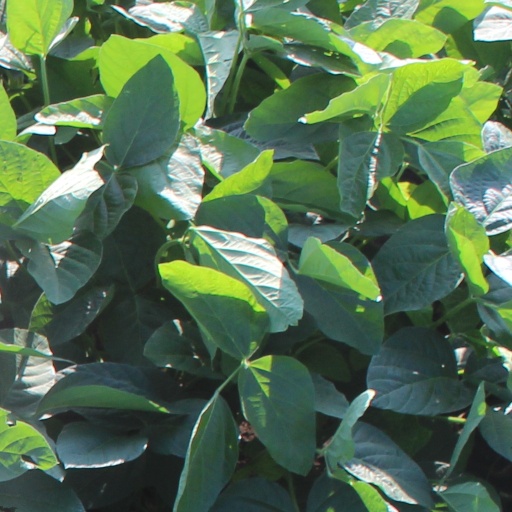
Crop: soybean